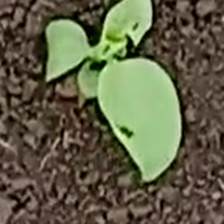
Weed species: Kena_(Commplina_benghalensio)